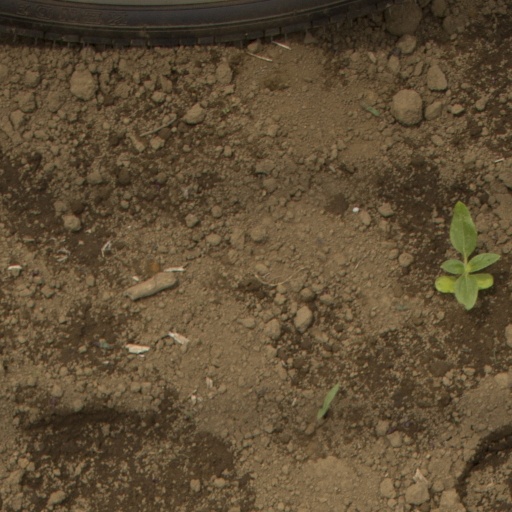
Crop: Jerusalem artichoke